Charles R. Moore (actor)

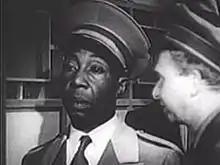
Moore in "Second Chorus" (1940)

Charles R. Moore (April 23, 1893 – July 20, 1947) was an American actor who appeared in over 100 films in his acting career, and was sometimes credited as Charles Moore or Charlie Moore"."